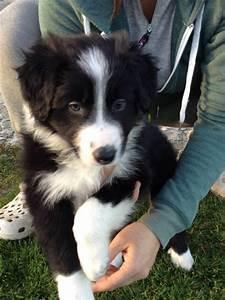
dog